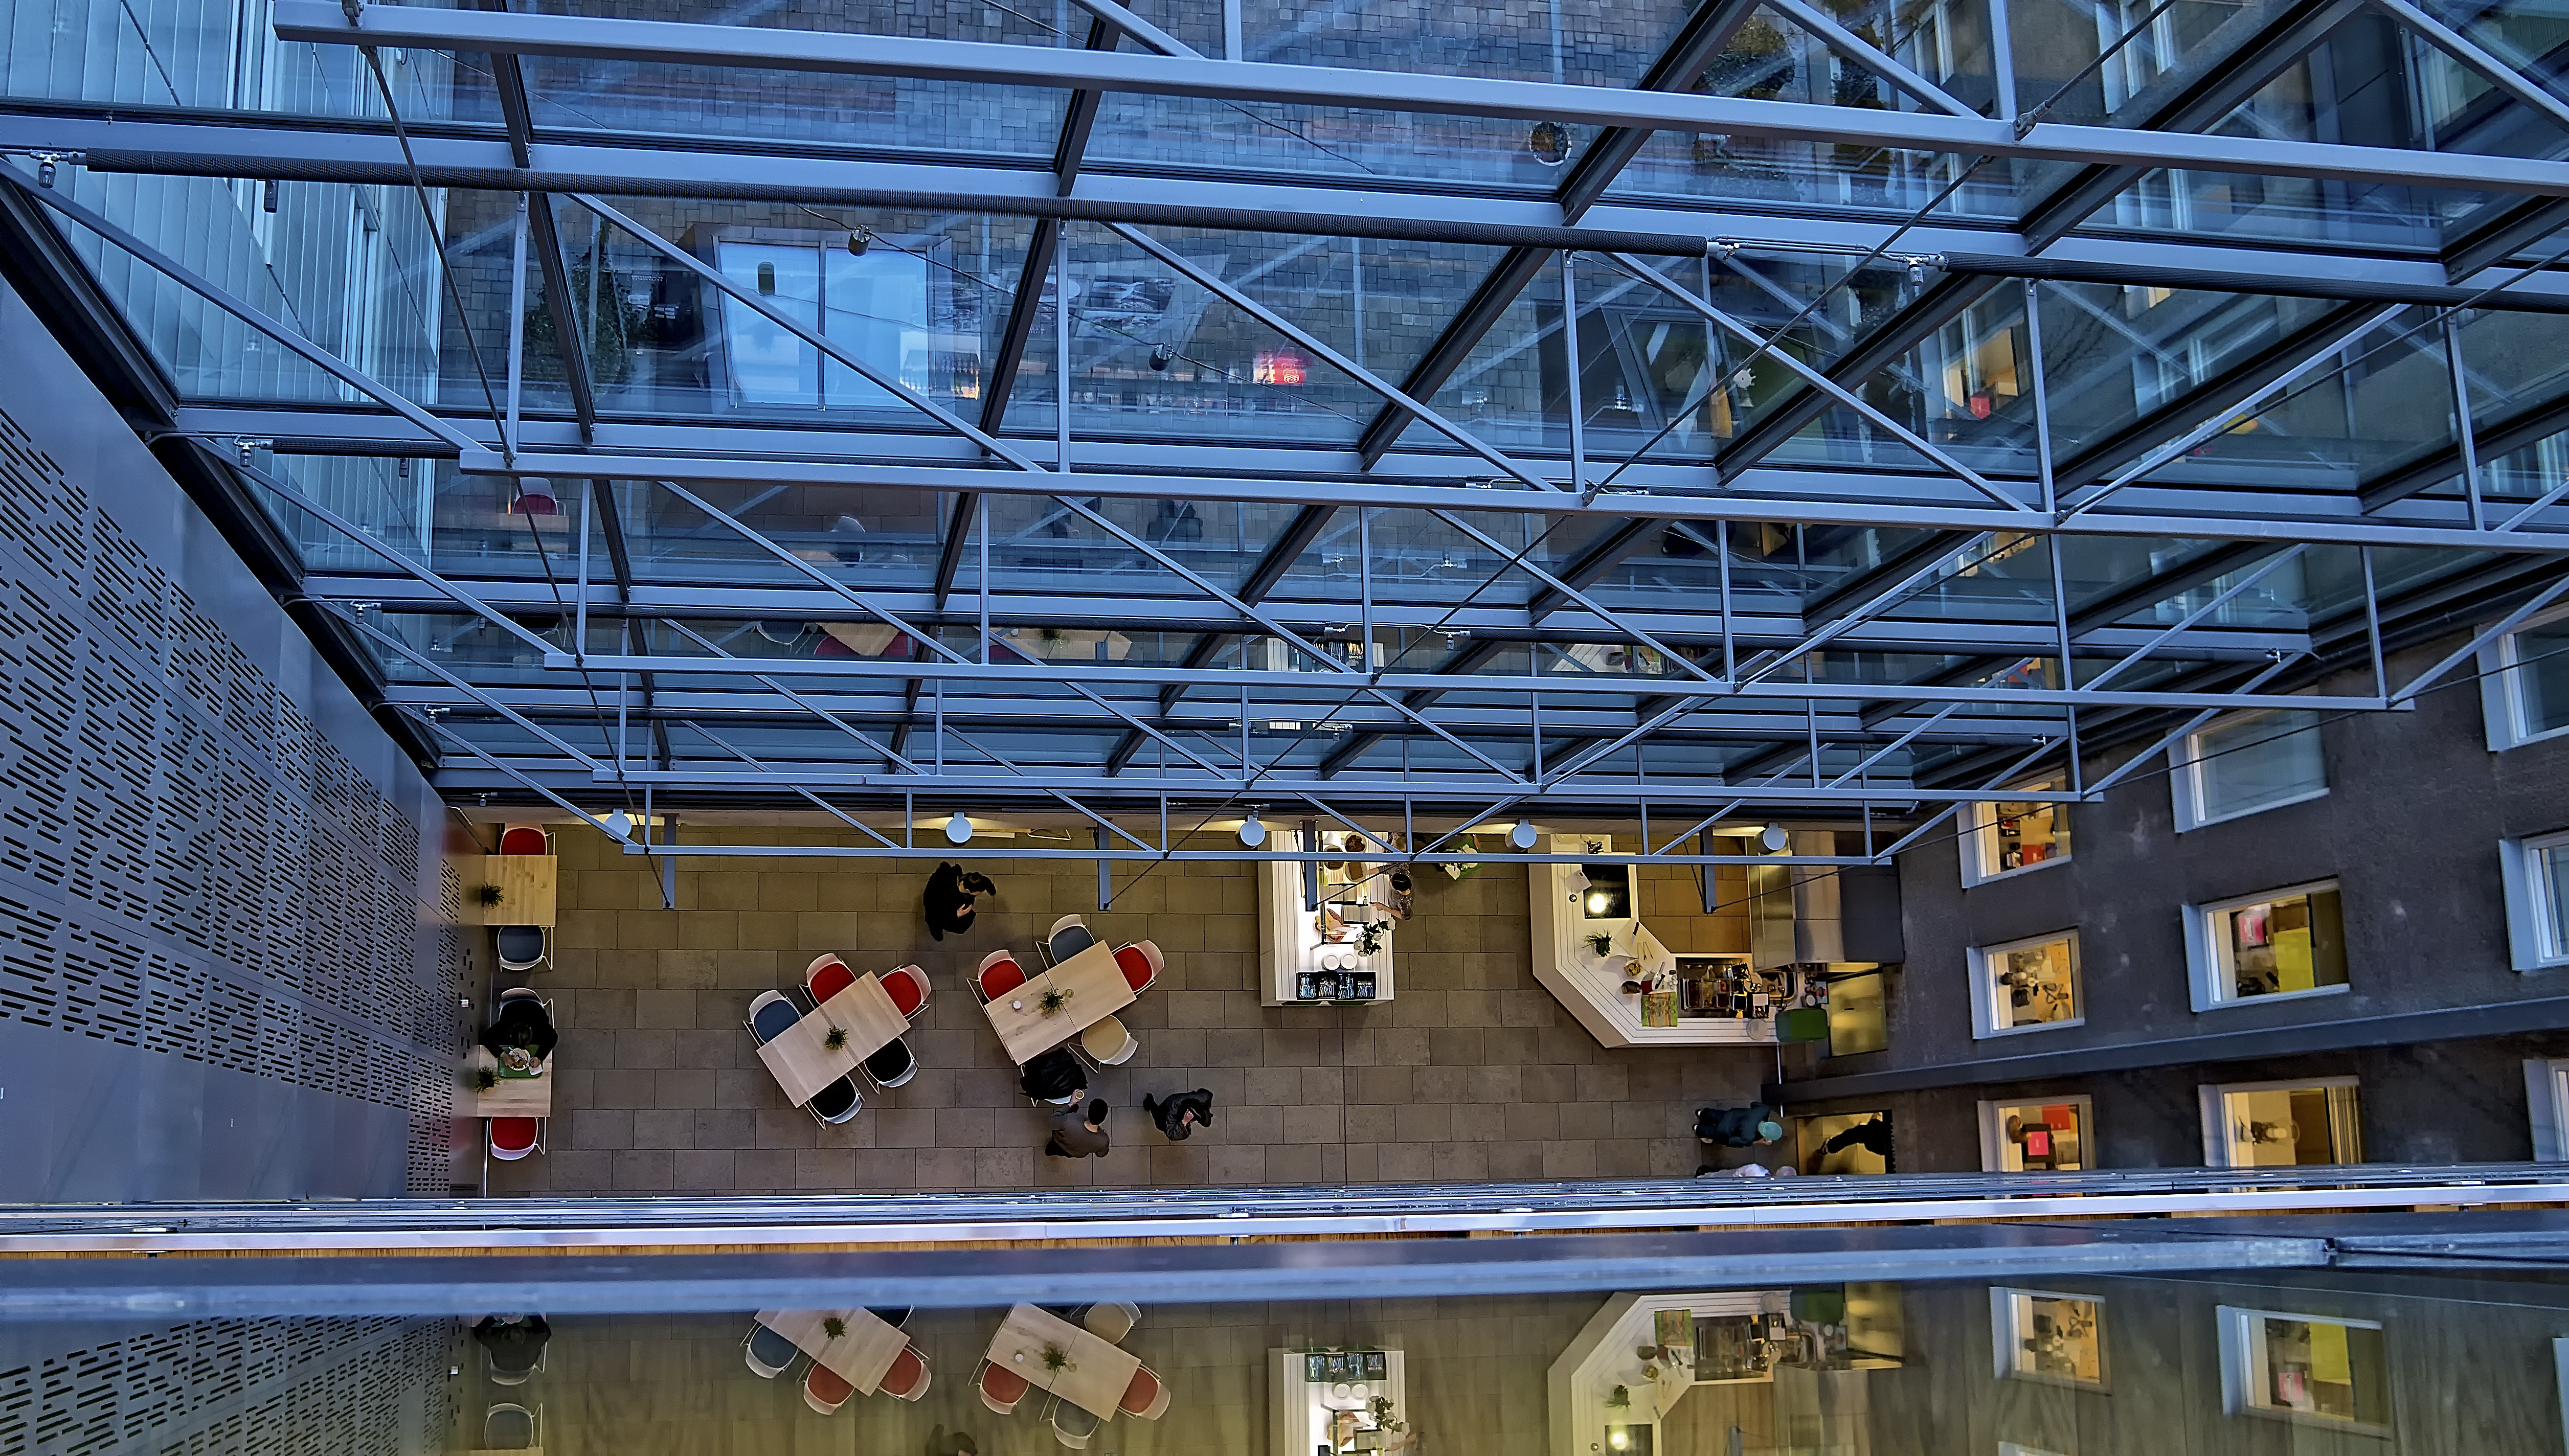
cafe, architecture, people, bridge, interior, glass, roof, building, wall, reflection, office, facade, blue, industry, public transport, down, finland, helsinki, urban area